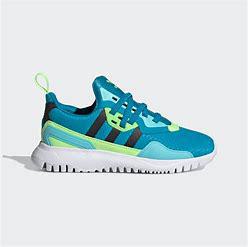
Brand: Adidas
Model: Originals Flex